Aquarius Dignitus

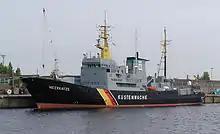
"Meerkatze" in German coast guard livery in 2006

The ship was classified by Germanischer Lloyd as a Class E2 icebreaker, employed principally in the central North Sea and North Atlantic, where thanks to its design it proved excellent at navigating through adverse sea conditions. In 2009 it was decommissioned and replaced by the "Meerkatze II", previously the research ship "Anton Dohrn". It was acquired by Bremen company RS Research Shipping (now Jasmund Shipping), renamed MV "Aquarius" and re-registered under Gibraltar port of registry. Here it operated until the end of 2015 as a survey vessel for renewable energy, oil & gas industry, and other offshore projects.